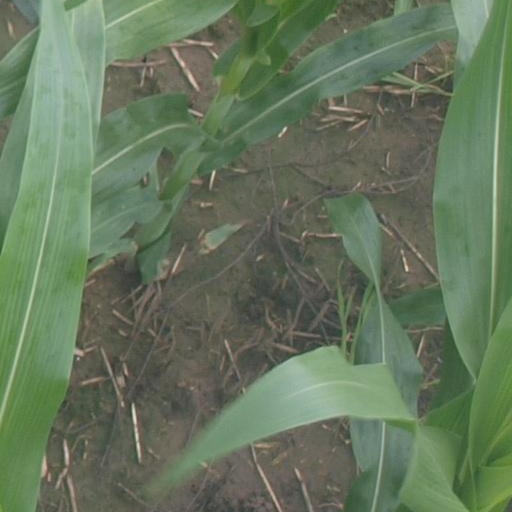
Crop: maize; corn